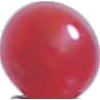
Label: Redcurrant 1